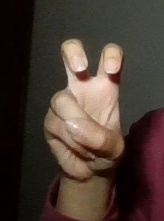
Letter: toot